Prinsep

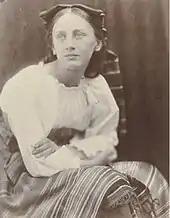
'May' Prinsep, daughter of Charles Robert Prinsep. Photographed by Julia Margaret Cameron, 1866

The family descended from John Prinsep, an 18th-century merchant who was the son of Rev. John Prinsep, rector of Saundby, Nottinghamshire, and Bicester, Oxfordshire. John Prinsep, his son, founded indigo production in India as well as the making of cotton fabrics in Bengal, opened a copper mint in India and was a founder of the Westminster Life Insurance Society in London, where he later served as Alderman and in Parliament. Prinsep arrived in India as a soldier in the army of the East India Company but became a merchant soon afterwards. During his 16 years in India, John Prinsep amassed a £40,000 fortune, which he used to set himself up as a London businessman and get himself elected to Parliament. Prinsep made two large fortunes and lost both. He was the first of three succeeding generations of Prinseps in India, all of whom were known for their artistic abilities. Among his descendants are the artist Valentine Cameron Prinsep, the Anglo-Indian antiquarian, scholar and architect James Prinsep.